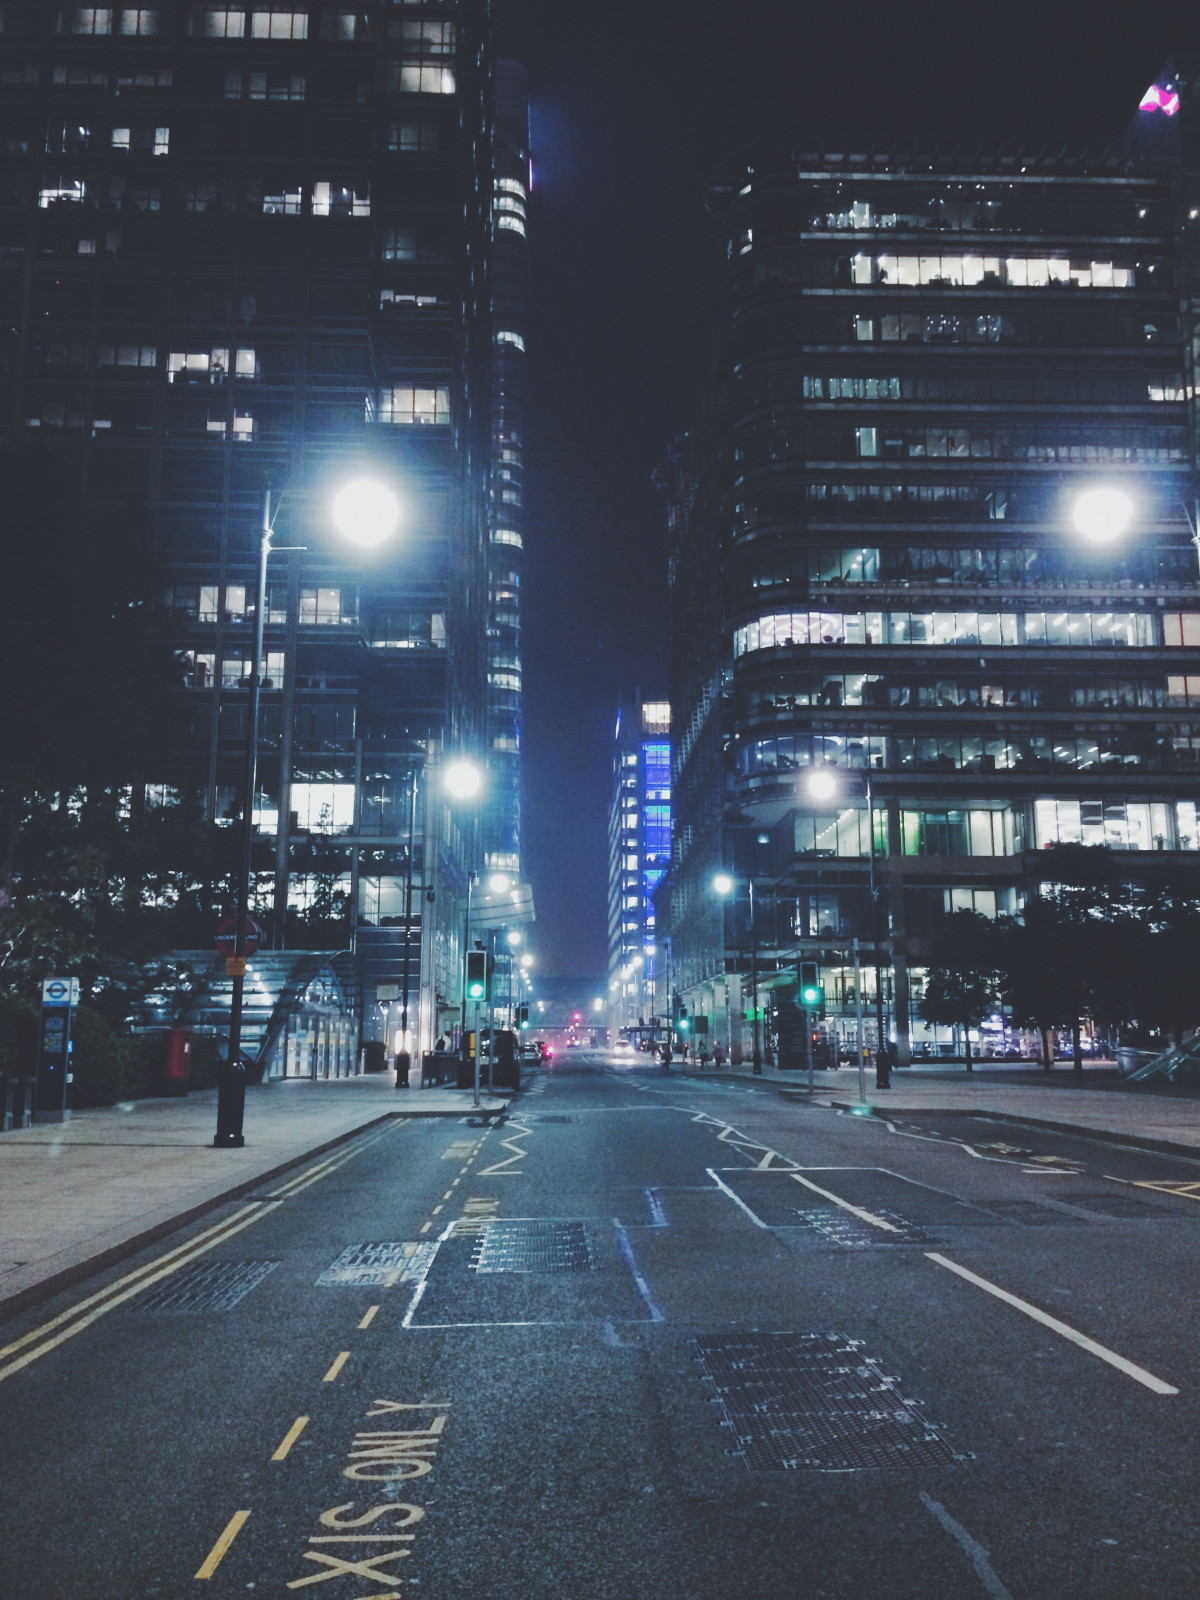
Tags: road, traffic, street, night, highway, building, city, cityscape, evening, darkness, lane, lighting, infrastructure, metropolis